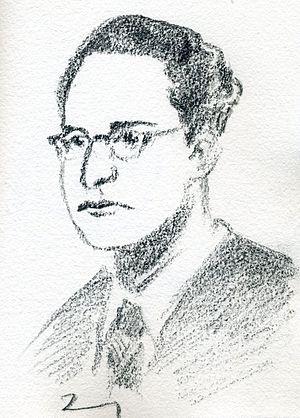
portrait de Jorge de Sena par Victor Couto
Jorge Cândido de Sena est un écrivain portugais. Licencié en ingénierie civile, son opposition au régime de Salazar le force à l'exil au Brésil en 1959.